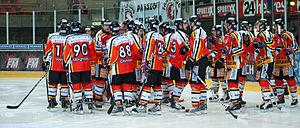
Le HC Bâle Petit-Huningue est un club de hockey sur glace de la ville de Bâle en Suisse.